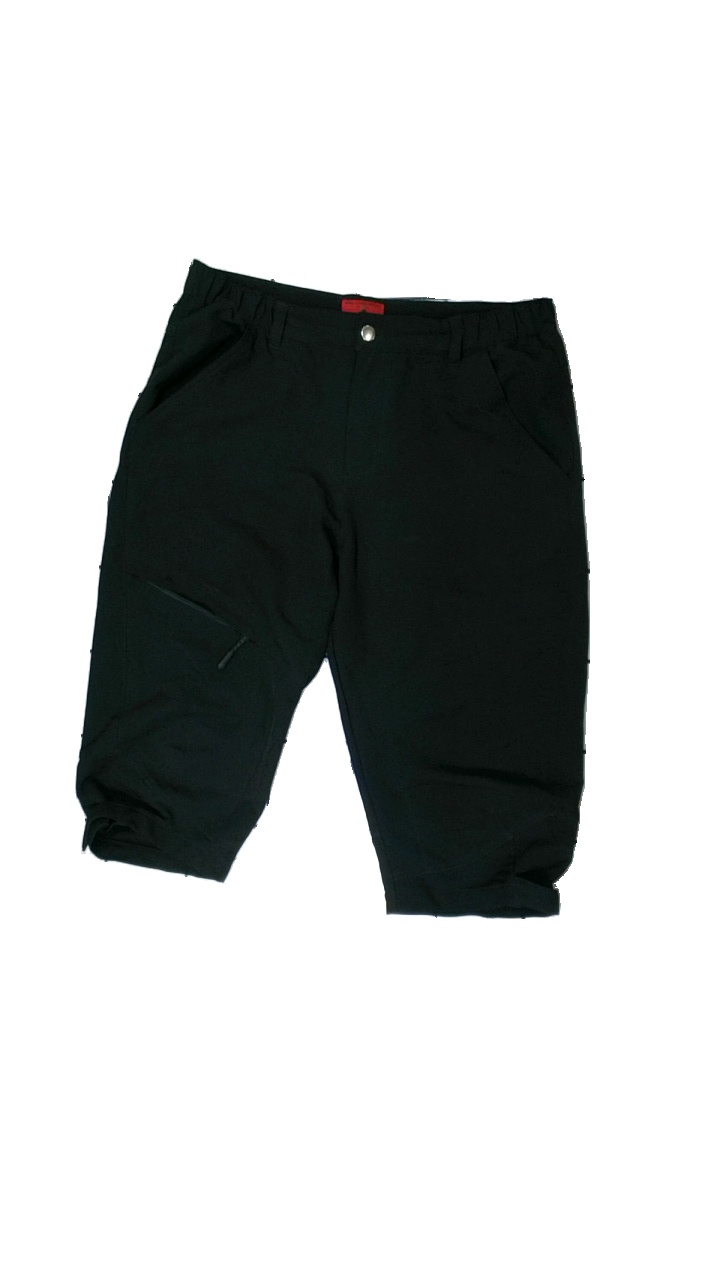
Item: Shorts (Ladies)
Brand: Missing
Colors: Black
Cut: Regular
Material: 100% polyester
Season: Summer
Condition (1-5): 4
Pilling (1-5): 5
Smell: Major
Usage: Recycle
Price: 50-100